Leo Durocher

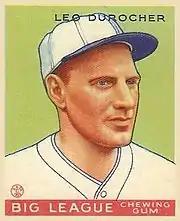
Durocher's 1933 Goudey baseball card

Durocher helped the team win their second consecutive World Series title in 1928, then demanded a raise.